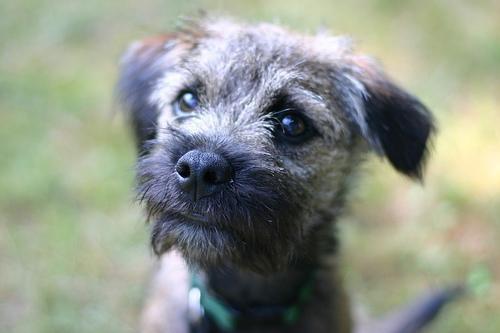
Border_terrier